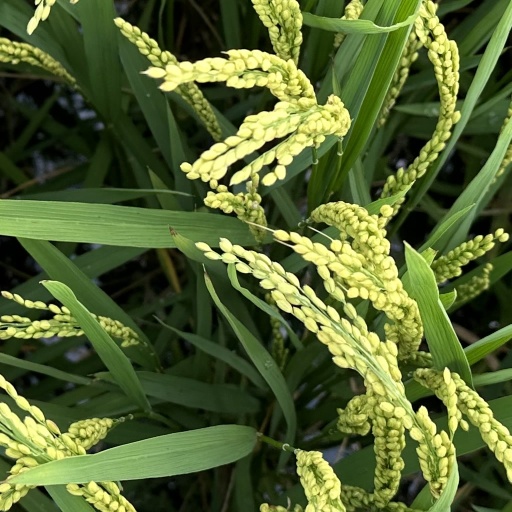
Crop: rice